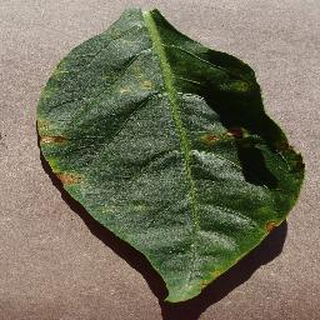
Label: bell_pepper_bacterial_spot